Archibald Roosevelt

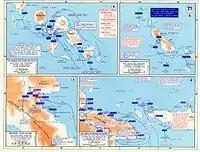
War in the Pacific – New Guinea Campaign's "Operation Cartwheel"

Archie volunteered for the United States Army during 1917, shipped over to France, and was wounded while serving with the U.S. 1st Infantry Division. His wounds were so severe he was discharged from the Army with full disability. He had ended the war as an Army captain. For his valor, Archie received two Silver Star Citations (later converted to the Silver Star medal when it was established in 1932) and the French government's Croix de Guerre.